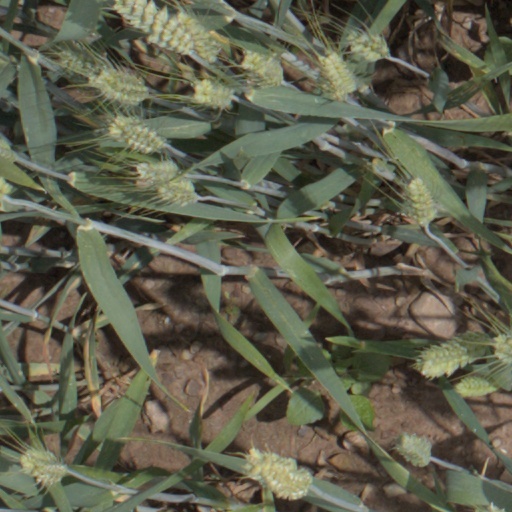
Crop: wheat